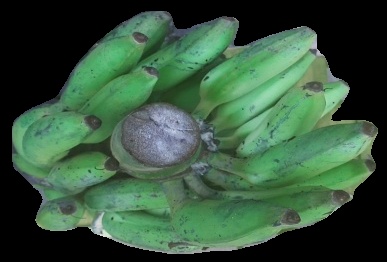
Variety: elakki-bale
Grade: grade2